Jewish-Arab Center

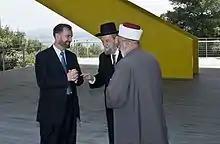
Rabbi David Rosen, Rabbi She'ar Yashuv Cohen and Sheikh Abd al Salam Menasra, at the "Religion and the Jewish Arab Conflict" conference.

The center's mission is to promote good relations between Jews and Arabs within Israel and to enhance peace between Israel and the Palestinians. These goals are pursued in three major interconnected spheres. First, as one of the research centers of the university the JAC coordinates between various faculties of the university – the humanities, social sciences, education, and law - interdisciplinary academic research on Jewish-Arab themes. The second sphere concerns campus life, initiating common activity, seminars and various projects between Jewish and Arab students. The third sphere is the public sphere. The JAC maintains contact with various organizations and NGO's in the field and organizes colloquiums, conferences and working groups aimed to support significant, productive discussion between Jewish and Arab politicians and representatives of the civil society in Israel and between Israelis and Palestinians.